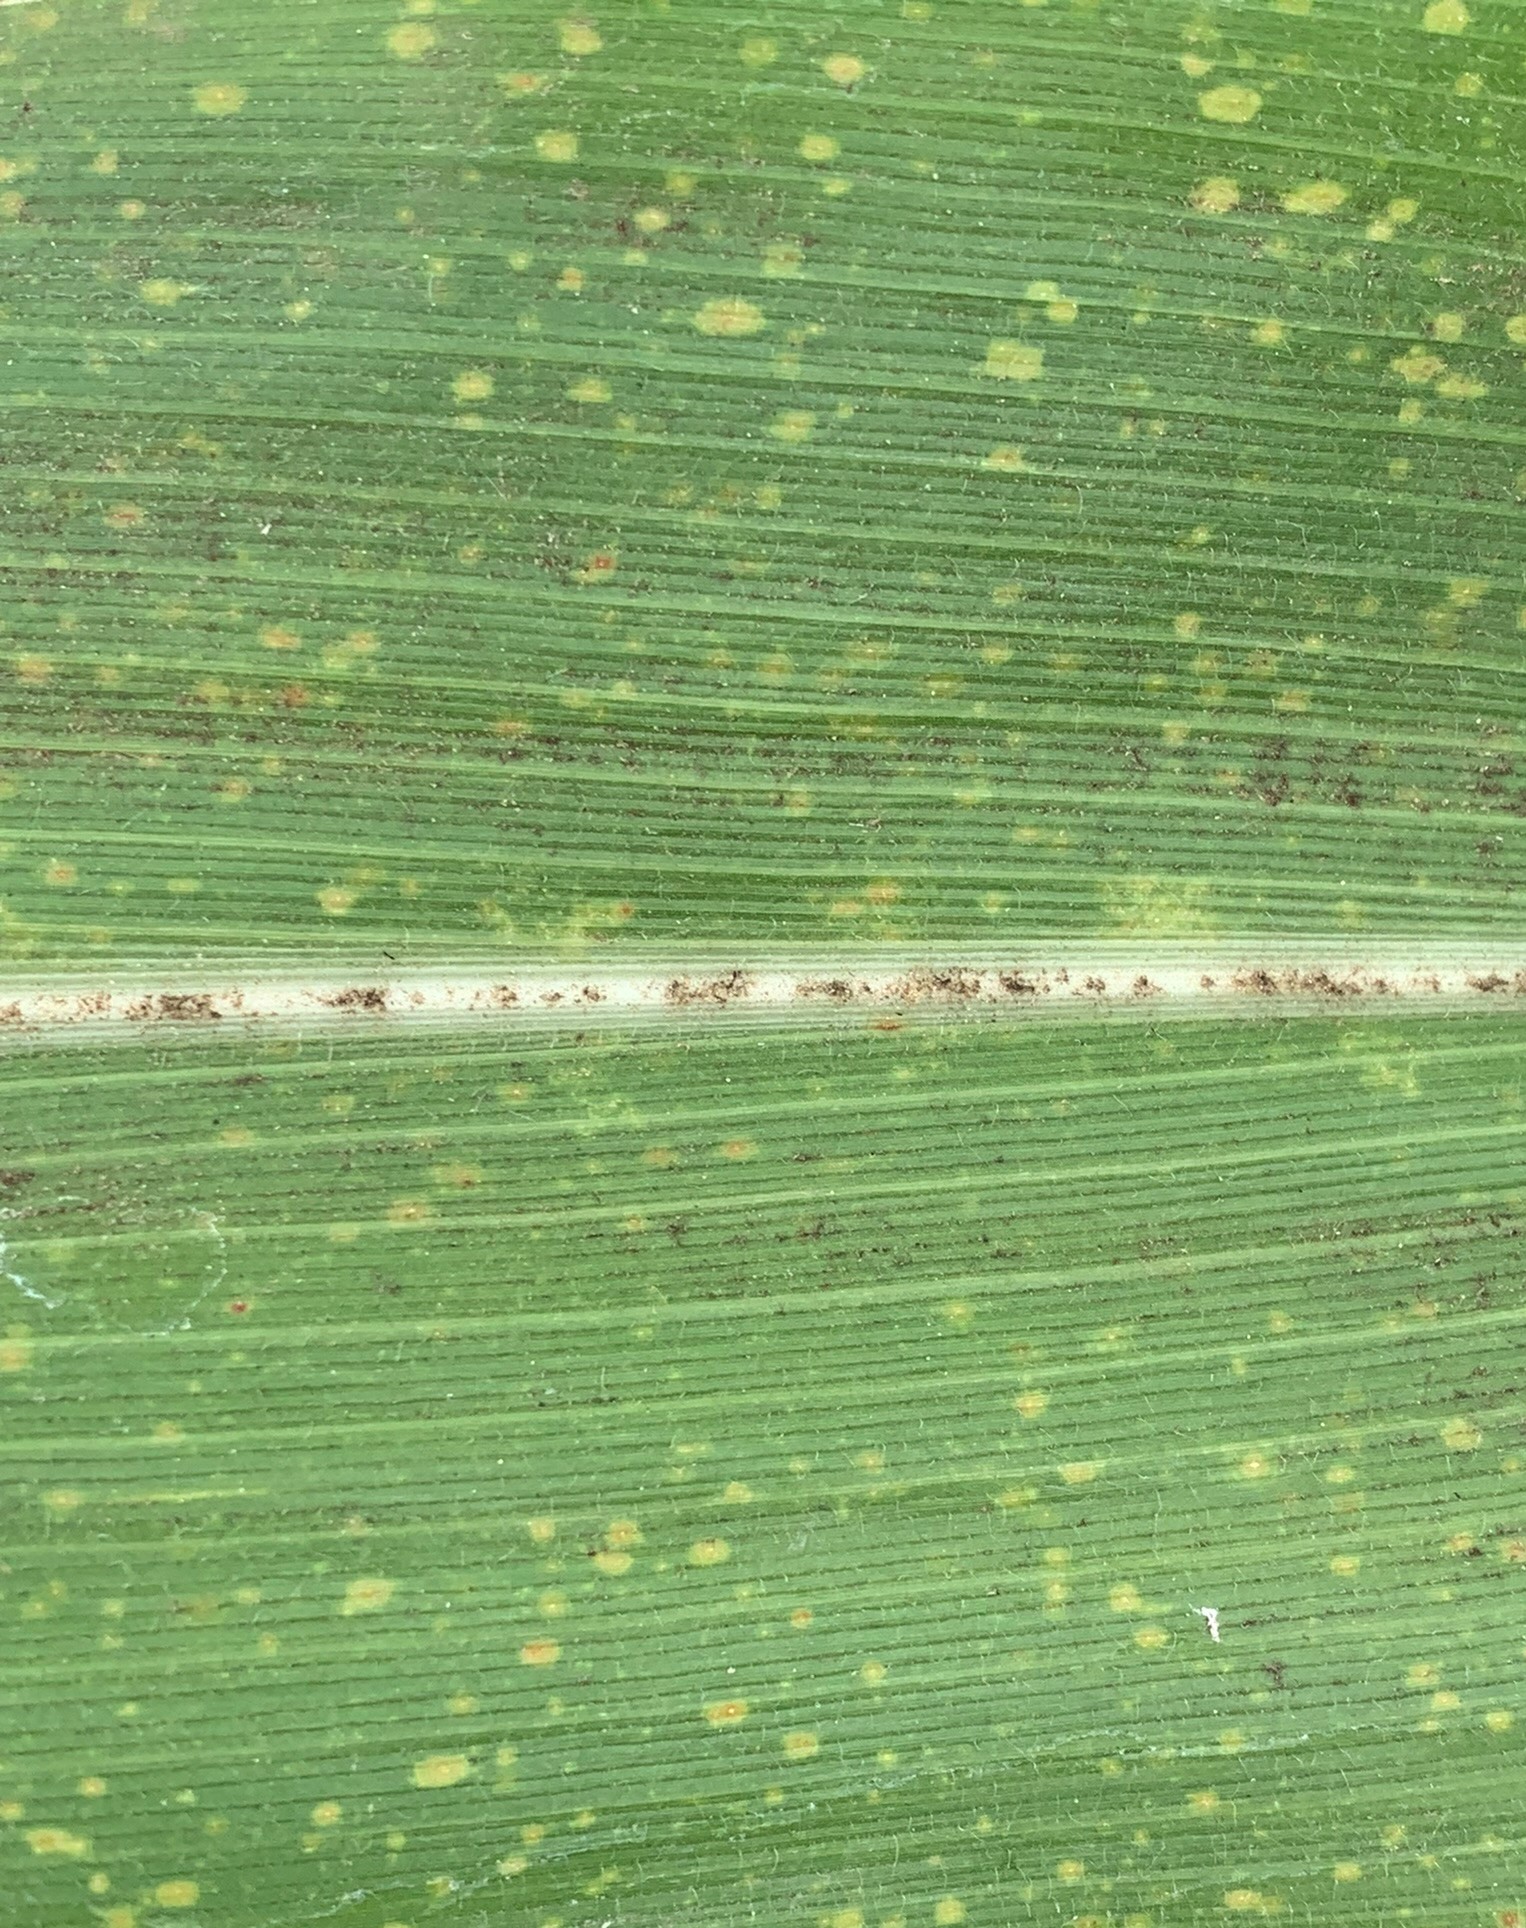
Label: MLN